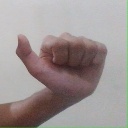
अक्षर: त